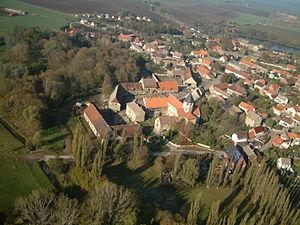
L'abbaye de Gröningen est une ancienne abbaye bénédictine sur le territoire de Gröningen, dans le Land de Saxe-Anhalt et le diocèse de Magdebourg.